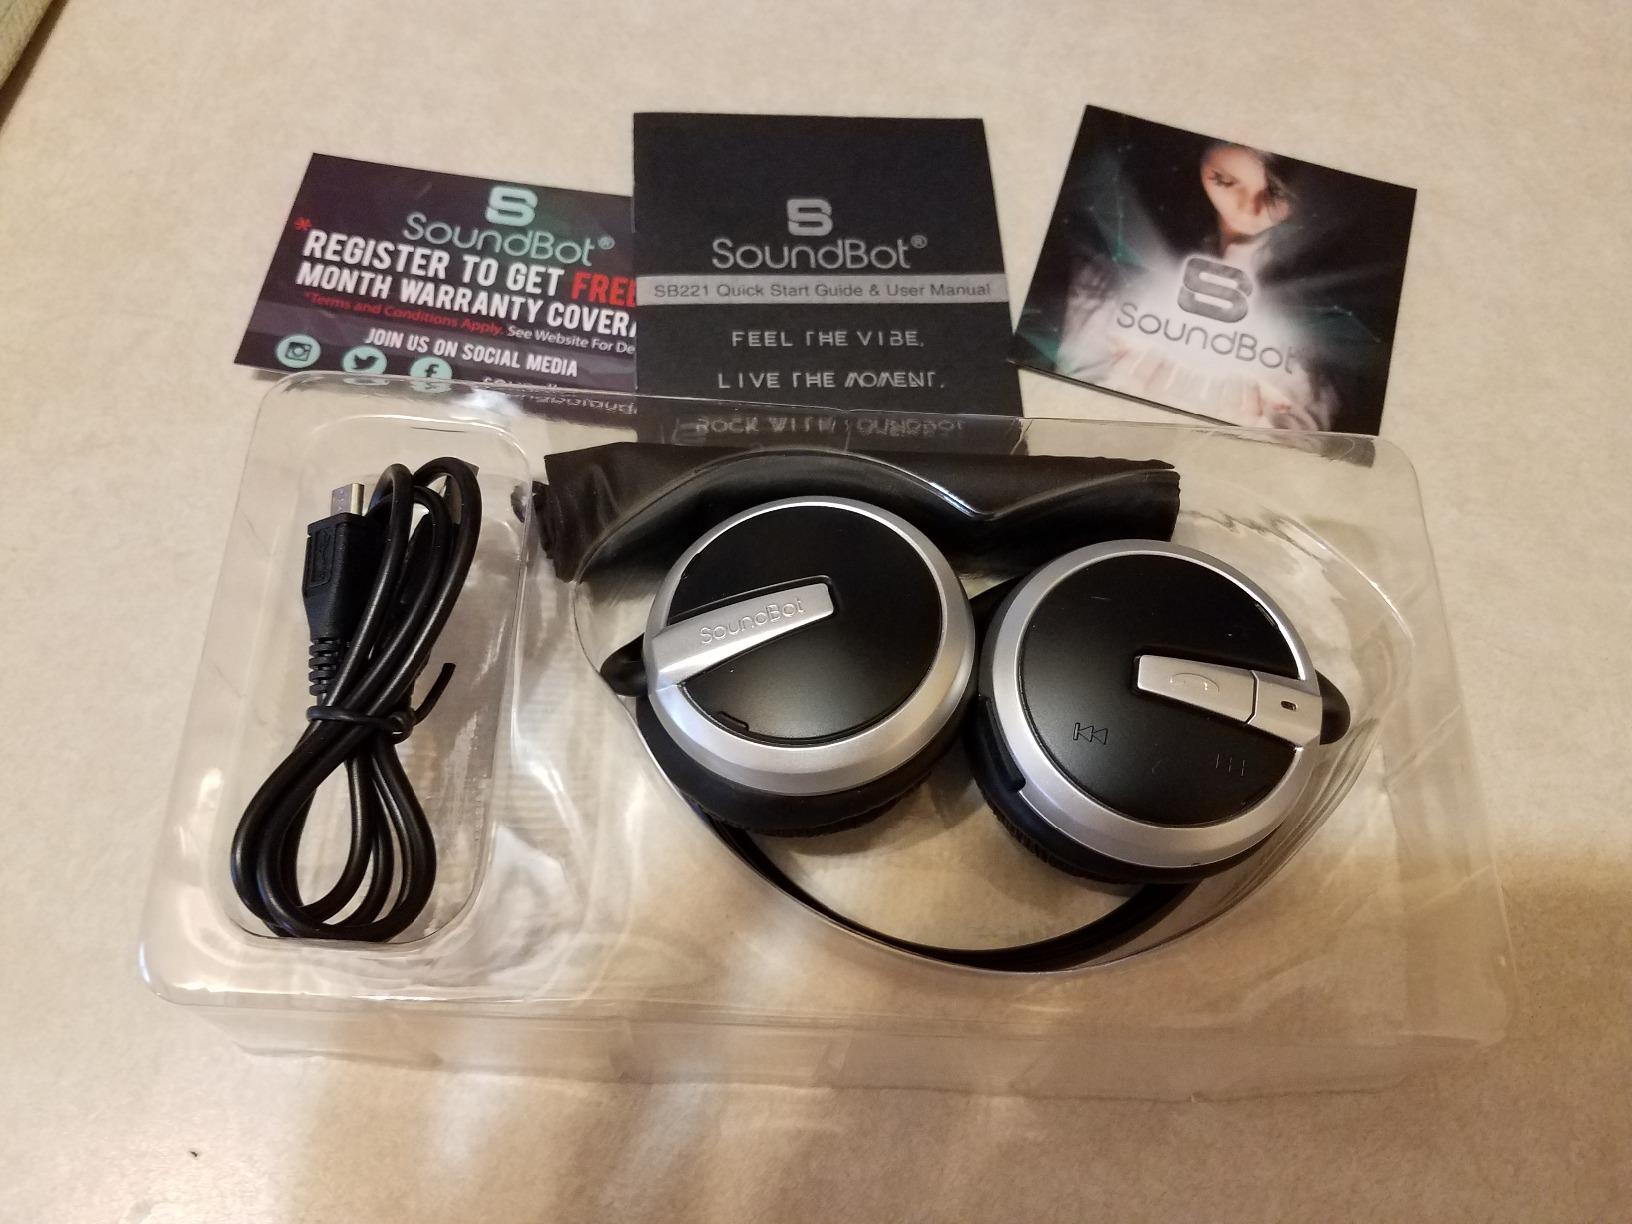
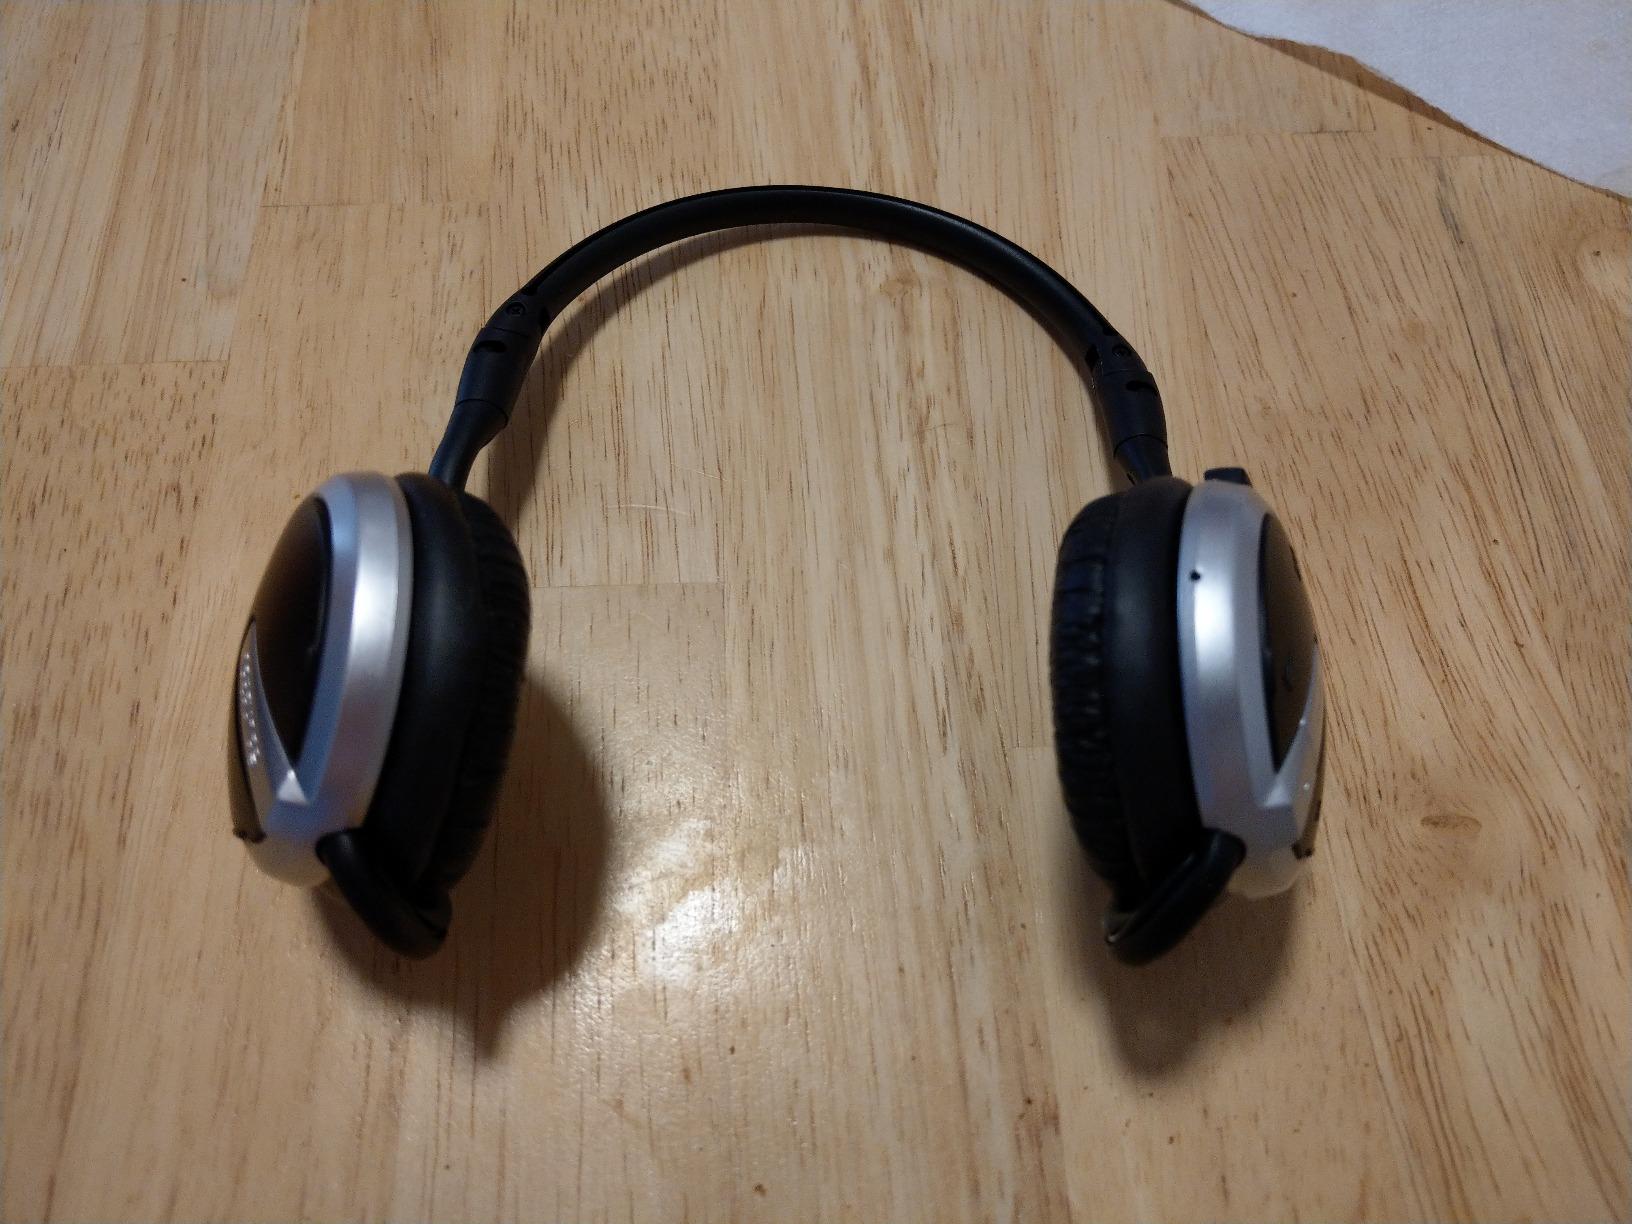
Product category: headphones
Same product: yes